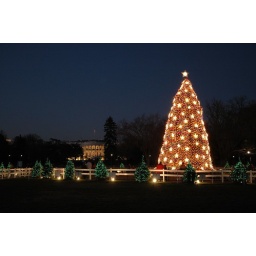
The national christmas tree in Washington from a few years back... a Bush was in the white house back then... LOL